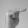
ASL letter: T